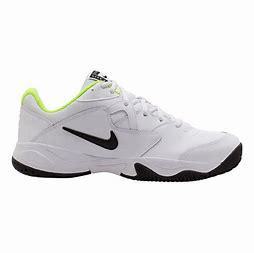
Brand: Nike
Model: Court Lite 2